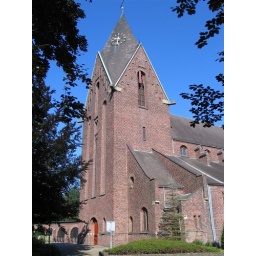
The impressive tower of the catholic church in Heeze, North-Brabant.